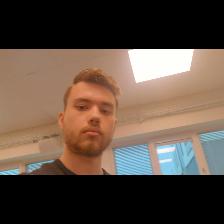
Label: Human